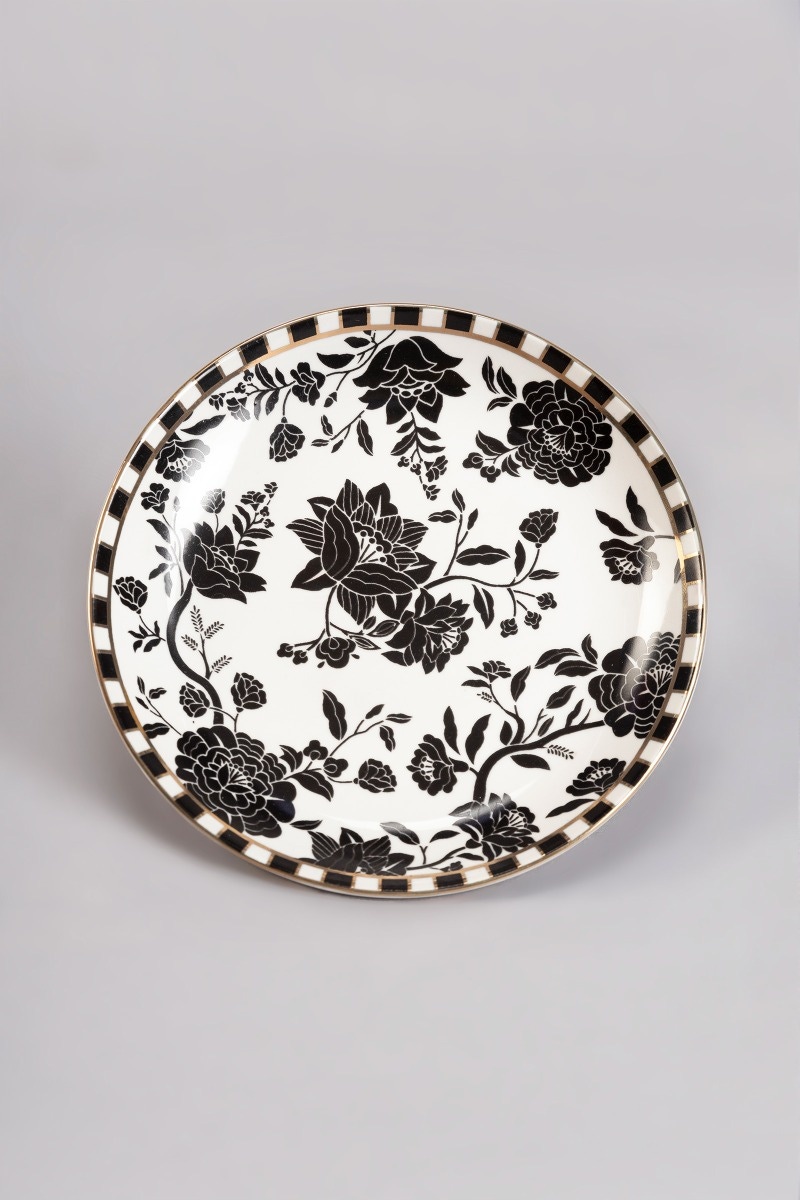
black white floral plate